Eddie Gerard

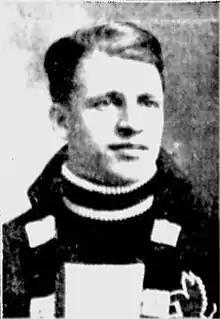
Gerard in 1912, prior to turning professional

Gerard began his playing career for the local Ottawa amateur team Ottawa New Edinburghs (also known as the Ottawa Seconds), from the New Edinburgh neighborhood of Ottawa. In 1908 he also joined the Ottawa Victorias in a challenge series for the Stanley Cup against the Cup holders, the Montreal Wanderers; Gerard replaced an injured player in the second game of the two-game, total-goal series, which Montreal won, retaining the Cup. As early as 1910 Gerard was approached by the Ottawa Senators of the professional National Hockey Association (NHA), but he decided to remain an amateur. The Senators continued to inquire over the following years, though it was not until 1913 that Gerard began to seriously consider turning professional.